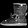
Label: Ankle boot